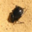
Label: beetle